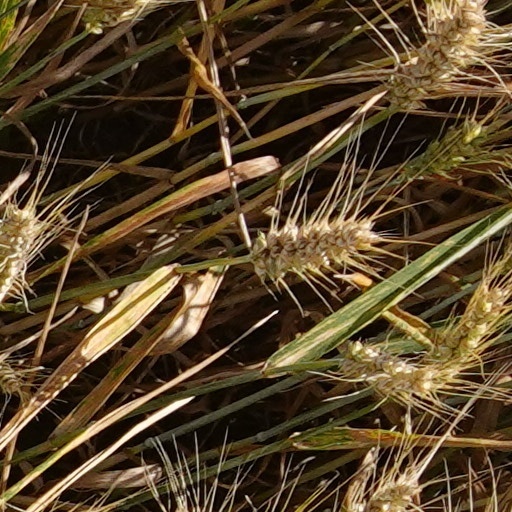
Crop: wheat